James Hathaway Jackson

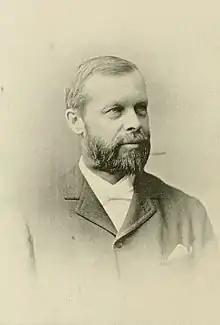
James Hathaway Jackson

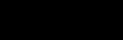
signature

James Hathaway Jackson (June 11, 1841 – February 18, 1928) was an American physician. He was in charge of the Jackson Sanatorium at Dansville, Livingston County, New York and also served as that city's mayor.